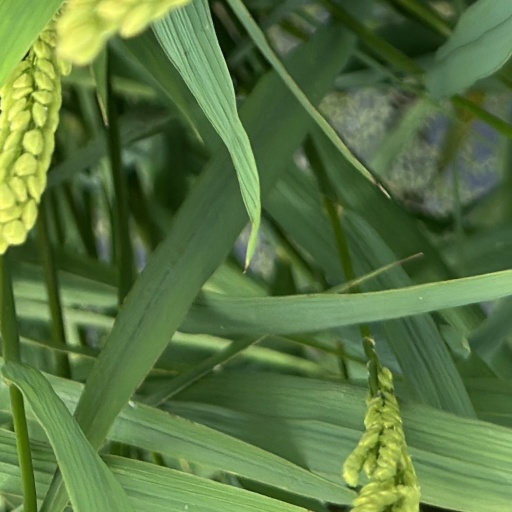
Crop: rice